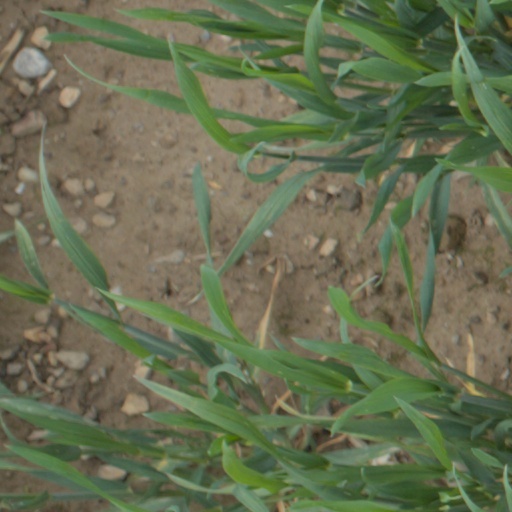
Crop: wheat